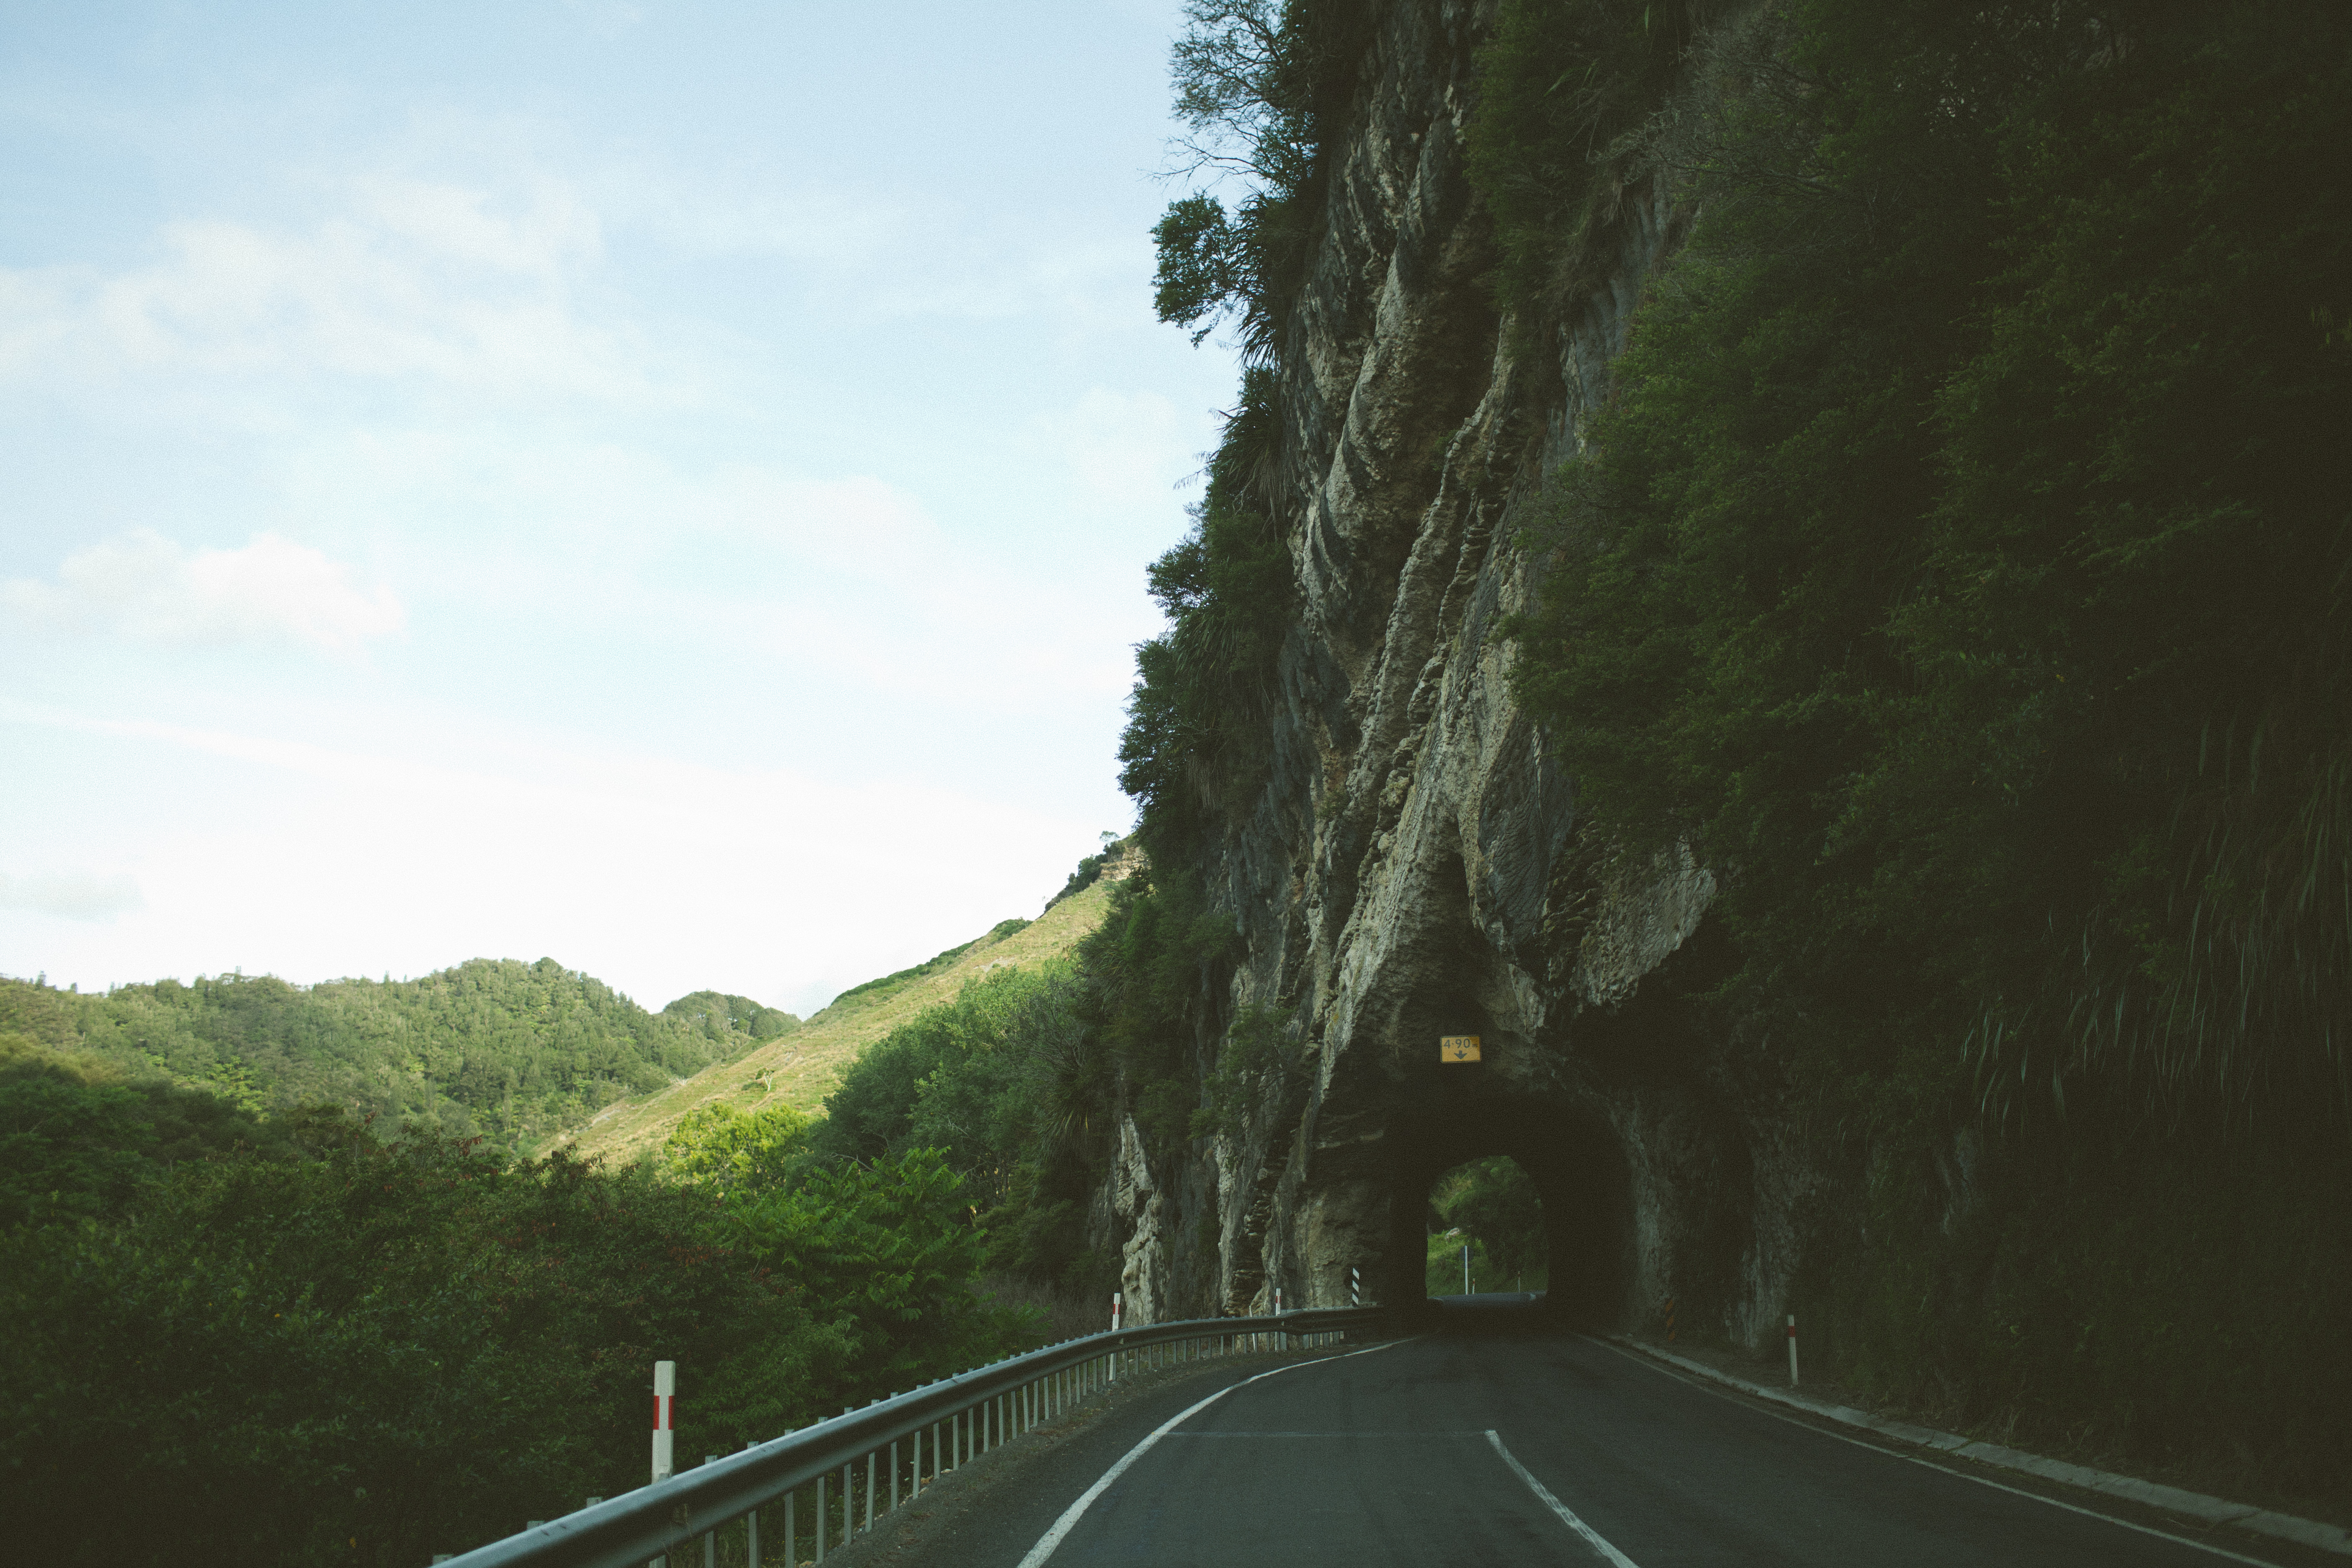
landscape, outdoor, mountain, road, street, highway, tunnel, ridge, waterway, road trip, publicdomain, mountainside, infrastructure, atmospheric phenomenon